Barrel bomb

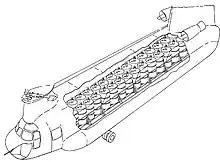
A diagram from an Army training manual showing how to load barrel bombs onto a CH-47 Chinook helicopter

In April 1968, during Operation Inferno of the Vietnam War, the United States dropped dozens of barrels filled with incendiary fuel and tear gas-equivalent, in order to start forest fires and to flush out Viet Cong guerrillas in the U Minh forest. The bombs were not aimed at heavily populated areas and in the end were not very effective at starting forest fires.